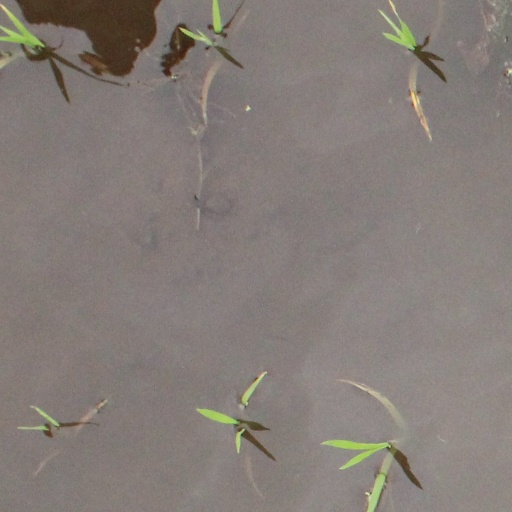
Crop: rice